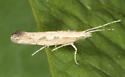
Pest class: diamondback_moth